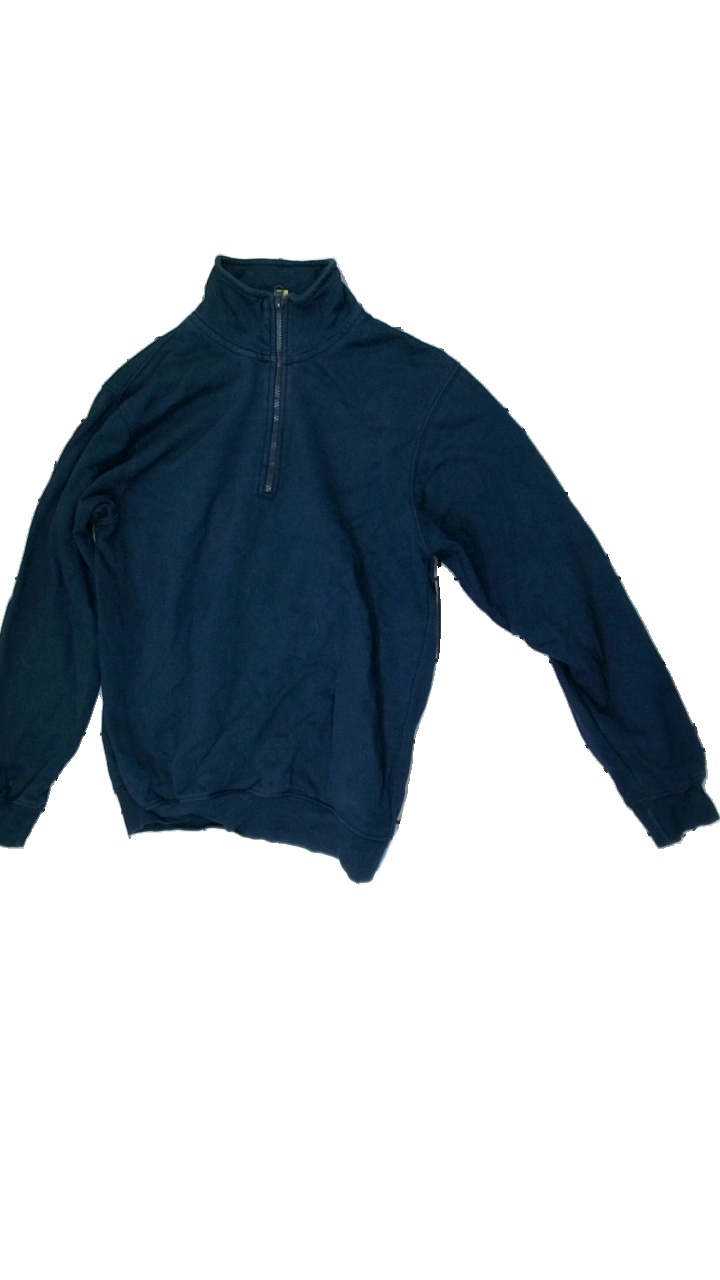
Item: Sweater (Men)
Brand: Acode
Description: Blue sweatshirt with half zip
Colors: Blue
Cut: Regular
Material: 100% Viscose
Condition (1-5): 2
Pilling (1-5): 5
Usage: Recycle
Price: <50